Ma Hongkui

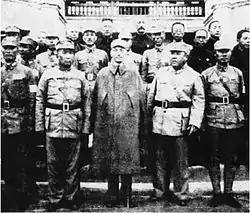
Chiang Kai-shek, leader of China, in the middle, meets with Muslim Generals Ma Hongbin (second from left) and Ma Hongkui (second from right) at Ningxia, August 1942.

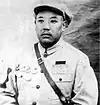
Gen. Ma Hongkui in uniform.

During World War II he took over the command of 17th Army Group. He was also the vice-commander of the 8th War Zone.